Jack Baldwin (racing driver)

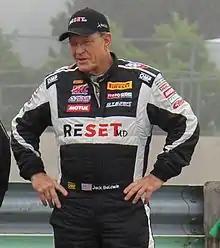
Baldwin at a Pirelli World Challenge race at Road America in 2014

Jack Baldwin (born May 31, 1948 in Marietta, Georgia) is a race car driver. Jack Baldwin is a legend in road racing, with wins in every series that he has competed in, as well as victories at every major race track in the United States during his successful career that has spanned four decades. Jack has won 5 professional Championships and over 30 major pro races that include one Daytona 24 Hour win and two 12 hours of Sebring wins. Jack was invited twice to compete in the prestigious International Race of Champions (IROC) and has driven all types of race cars over the decades. 2013 was his 25th running of the Rolex 24 Hours at Daytona. Baldwin currently drives a Porsche Cayman S for GTSport Racing in the Pirelli World Challenge and is the most successful Porsche Cayman S driver in the world with seven wins, over a dozen pole positions and twenty-plus podium finishes.